Khola Hawa

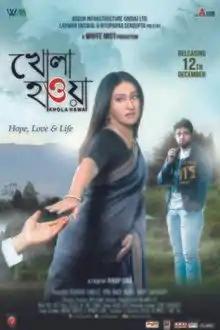
Theatrical Release Poster

Khola Hawa is a 2014 Bengali film directed by Anup Das and produced by White Mist Productions. The film is a story about a middle aged housewife and a young guy. The film stars Rituparna Sengupta and Samadarshi Dutta in the lead roles, with Lalita Chatterjee, Saswati Guha Thakurata, Pradip Chakraborty, Ekavali Khanna, Bidita Bag & Joy Sengupta in supporting roles. Khola Hawa was released on 12 December 2014.